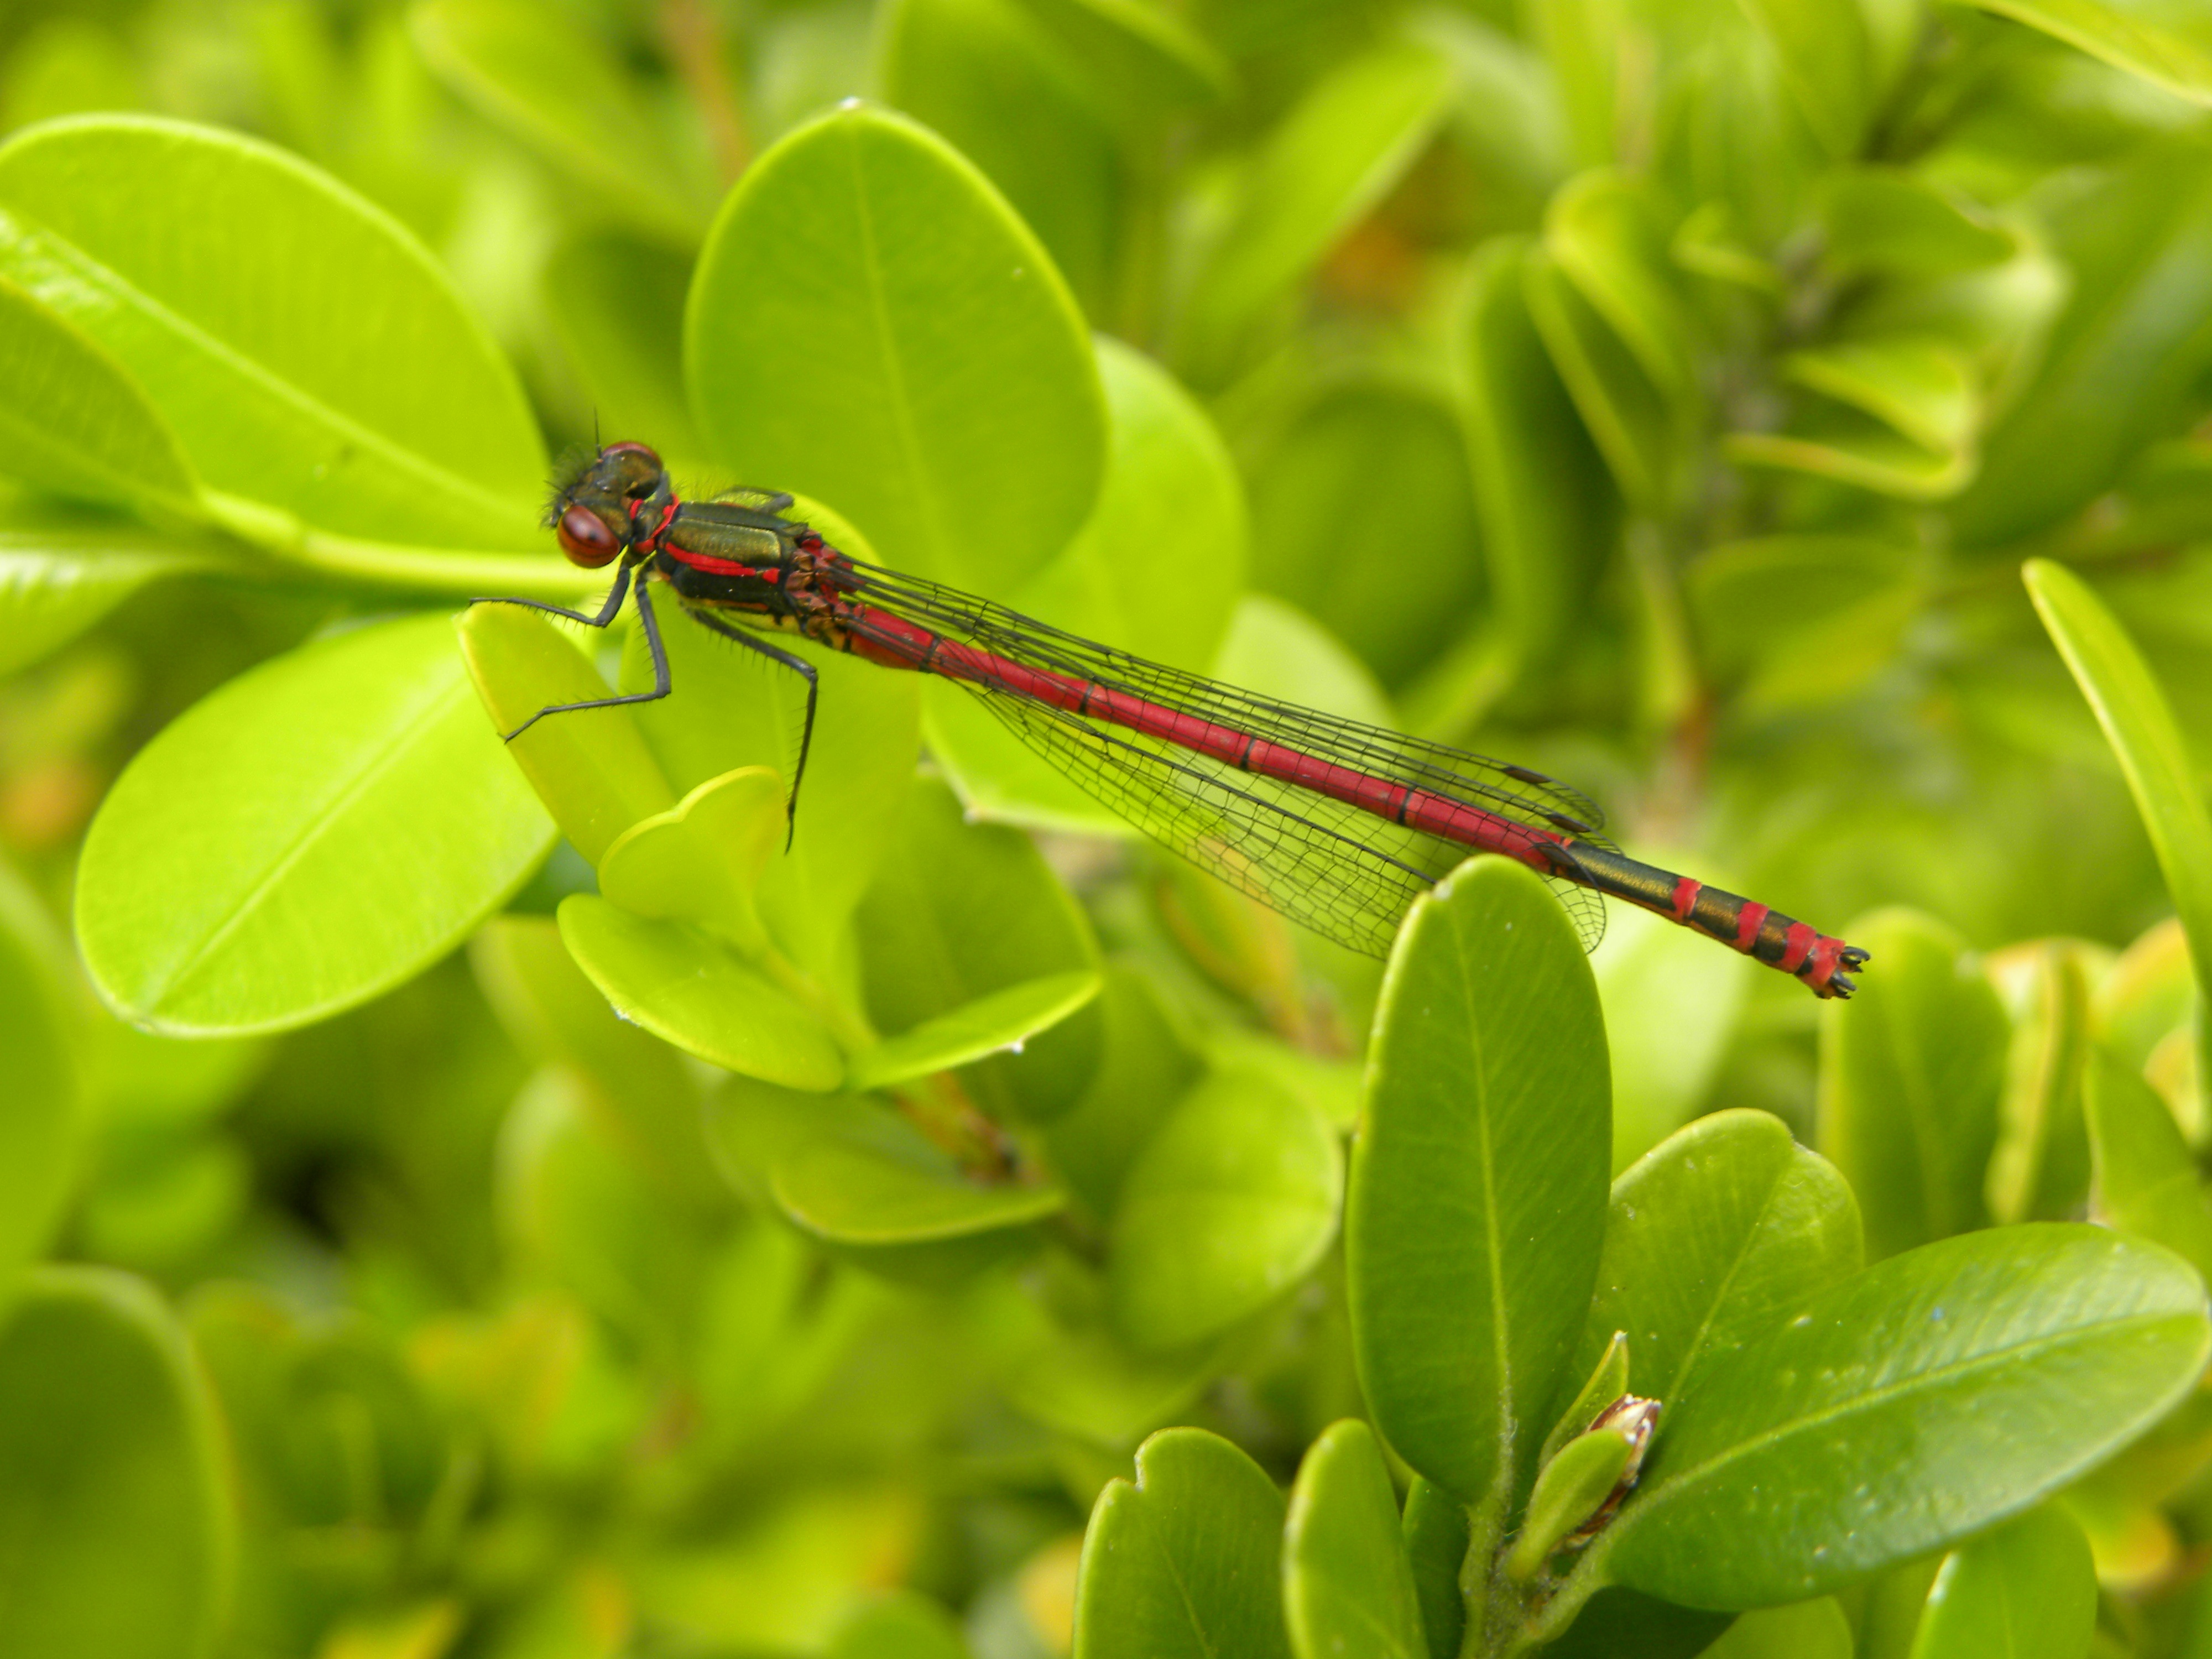
branch, leaf, flower, green, insect, bug, botany, flora, fauna, invertebrate, close up, shrub, dragonfly, damselfly, vuurjuffer, macro photography, dragonflies and damseflies